List of knot terminology

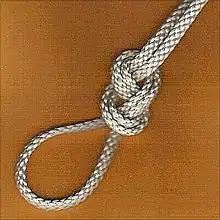
The figure-eight loop is a common loop knot.

A loop knot is a type of knot that creates a fixed loop on the rope, where "fixed" means that pulling on the rope does not cause the loop to slide or shrink. In contrast to a hitch, the loop formed by a loop knot maintains its structure regardless of whether or not the loop is around an object.